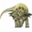
Label: dinosaur